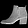
Label: Ankle boot